University of Nottingham Halls of Residence

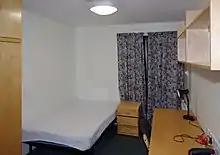
Interior of a standard room in Melton Hall.

Beeston Hall provided accommodation for 225 students between 2018-2023. It opened in the 2018–19 academic year owing to an accommodation shortage. Built on the site of the old sports centre, which preceded the new David Ross Sports Village, it was constructed of ‘modular” buildings, provided by Portakabin. The first intake of students were notably housed in hotels across the city until November 2018, as the building was not complete in time for the start of the academic year. A JCR (junior common room) was added soon after opening, residents previously used facilities at Nightingale. There was no dining room; residents dined at the nearby Rutland Hall. The hall was intended to be used for just two years, this was extended up to the 2022-23 academic year, at the end of which the buildings were dismantled.